Malcolm Turnbull

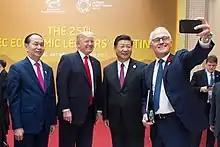
Turnbull takes a selfie with Trần Đại Quang, Donald Trump, and Xi Jinping, November 2017

Asylum seeker policy is a contentious wedge issue in Australian politics, especially since the Tampa affair. Continuing the bipartisan stance of Operation Sovereign Borders has been at the forefront the Coalition's asylum seeker policy. Around 1,250 asylum seekers remain in the offshore processing centres on Manus Island and Nauru. In August 2016, protestors called for the closure of camps on Manus and Nauru after "The Guardian" released leaked incident reports alleging "routine dysfunction and cruelty" on Nauru.